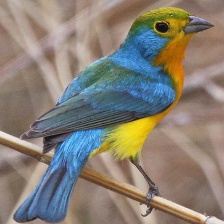
Species: ORANGE BRESTED BUNTING
Scientific name: PASSERINA LECLANCHERII
ImageNet parent category: indigo_bunting